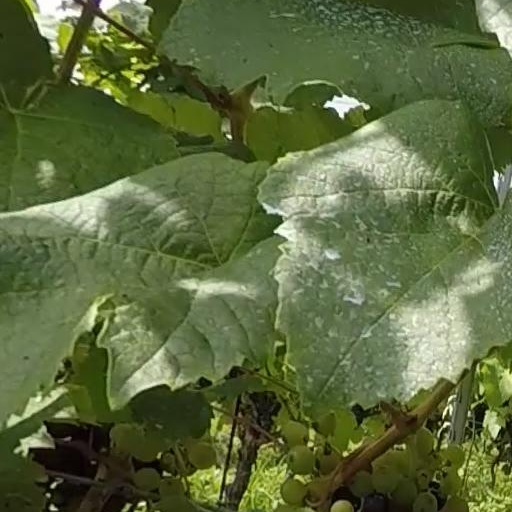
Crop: grape